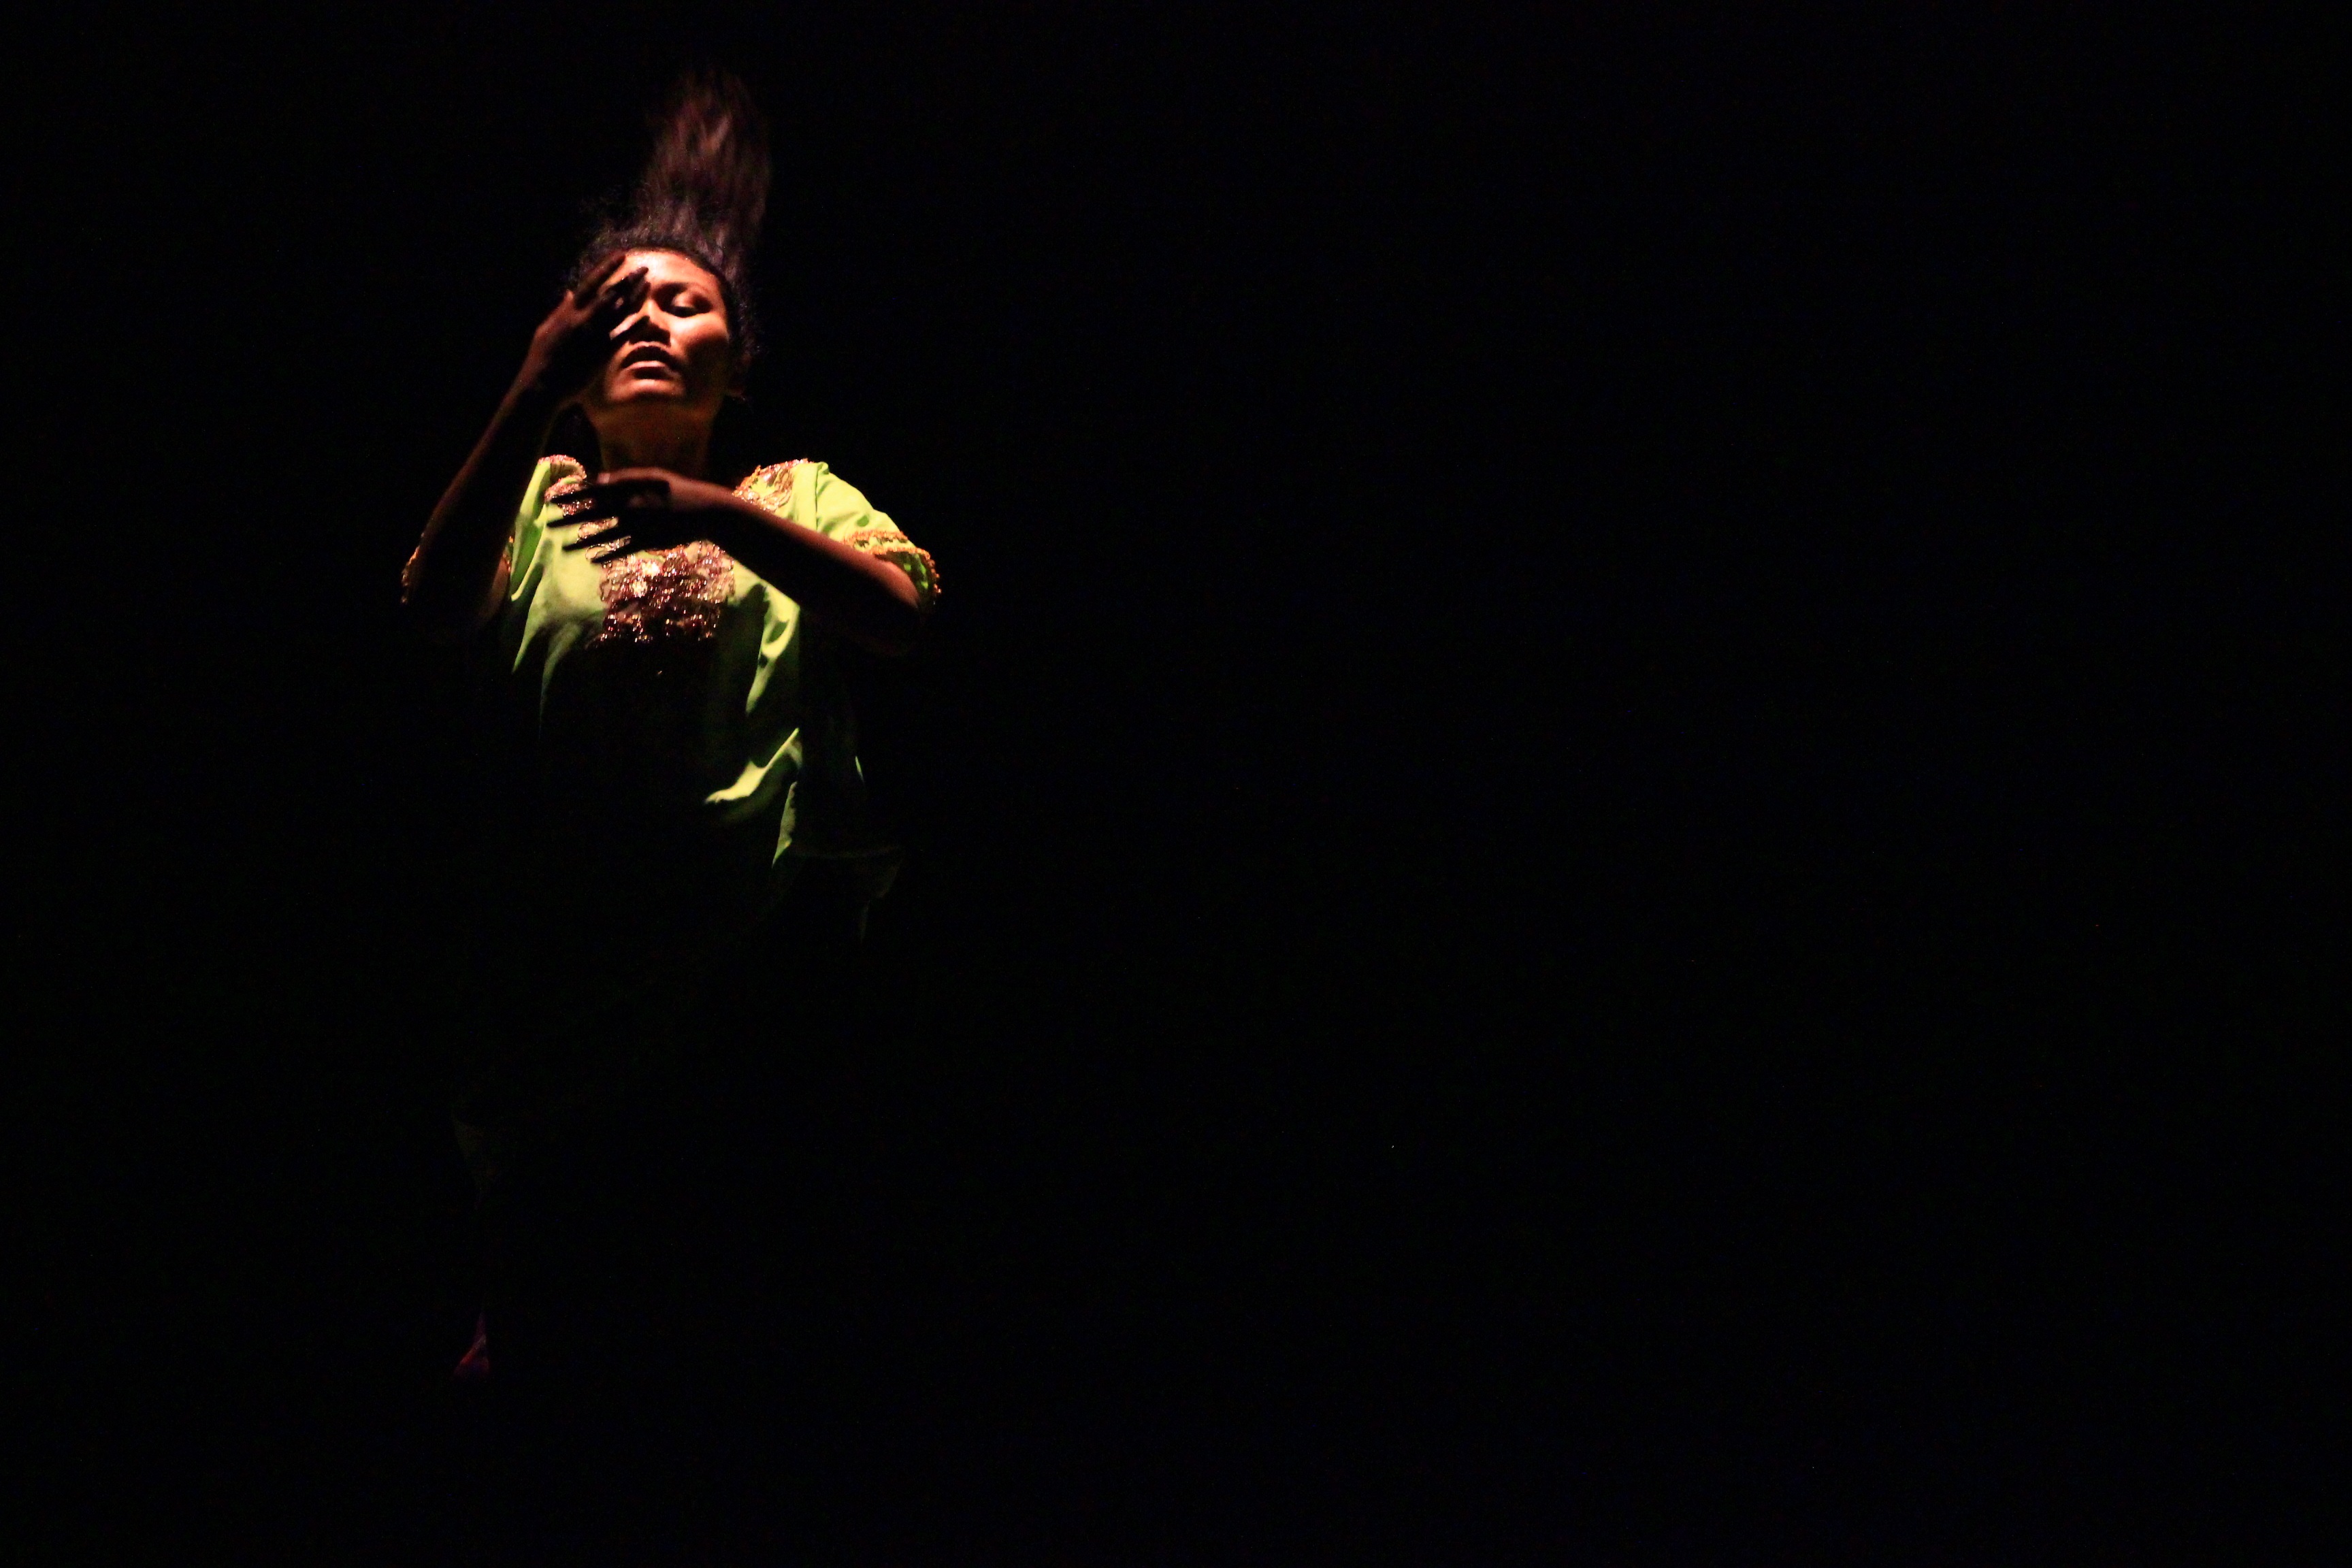
night, dance, darkness, performance art, art, sports, performance, event, entertainment, performing arts, poi, modern dance, concert dance, aerialist